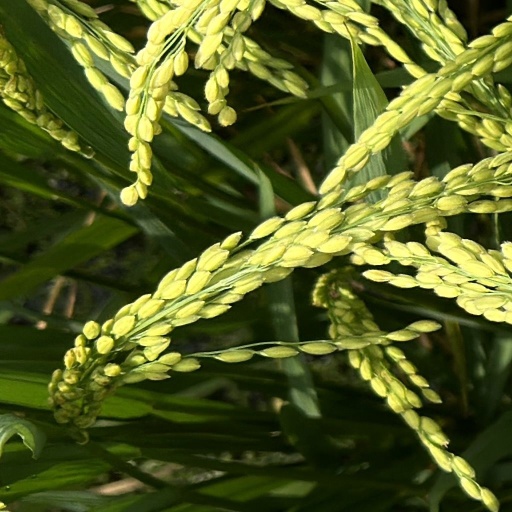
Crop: rice